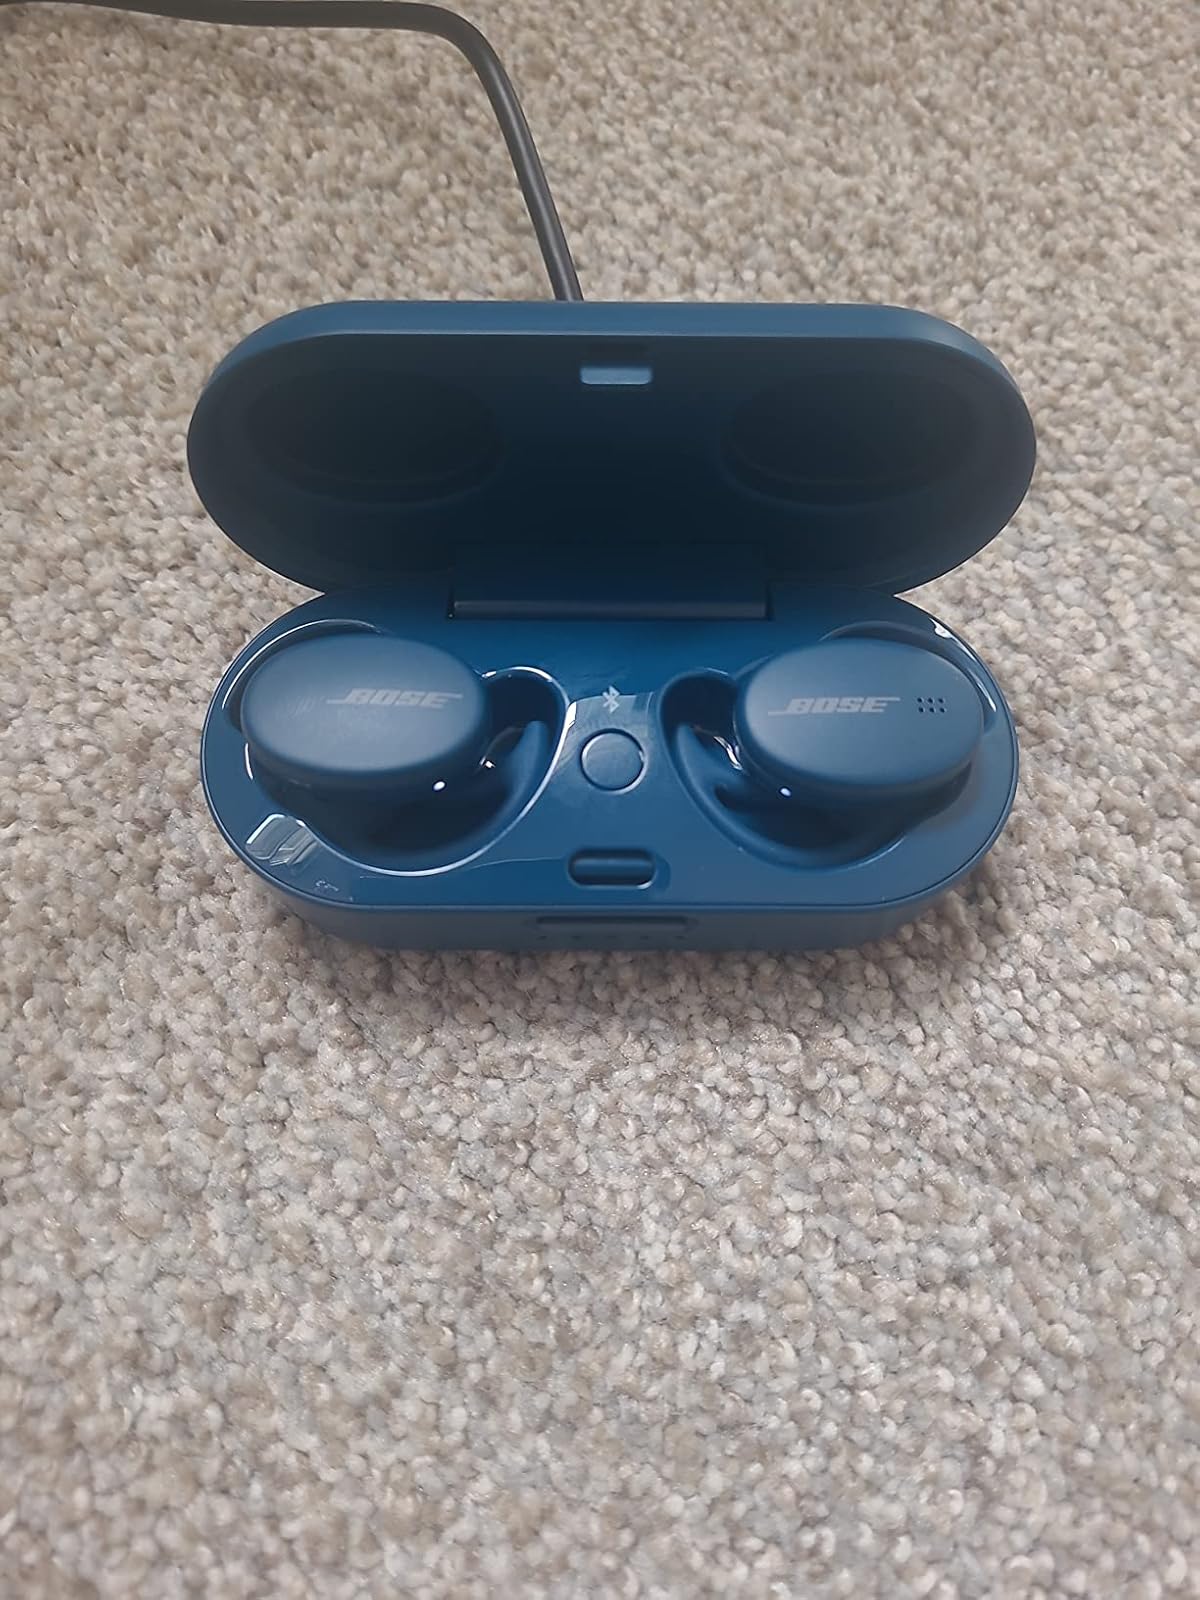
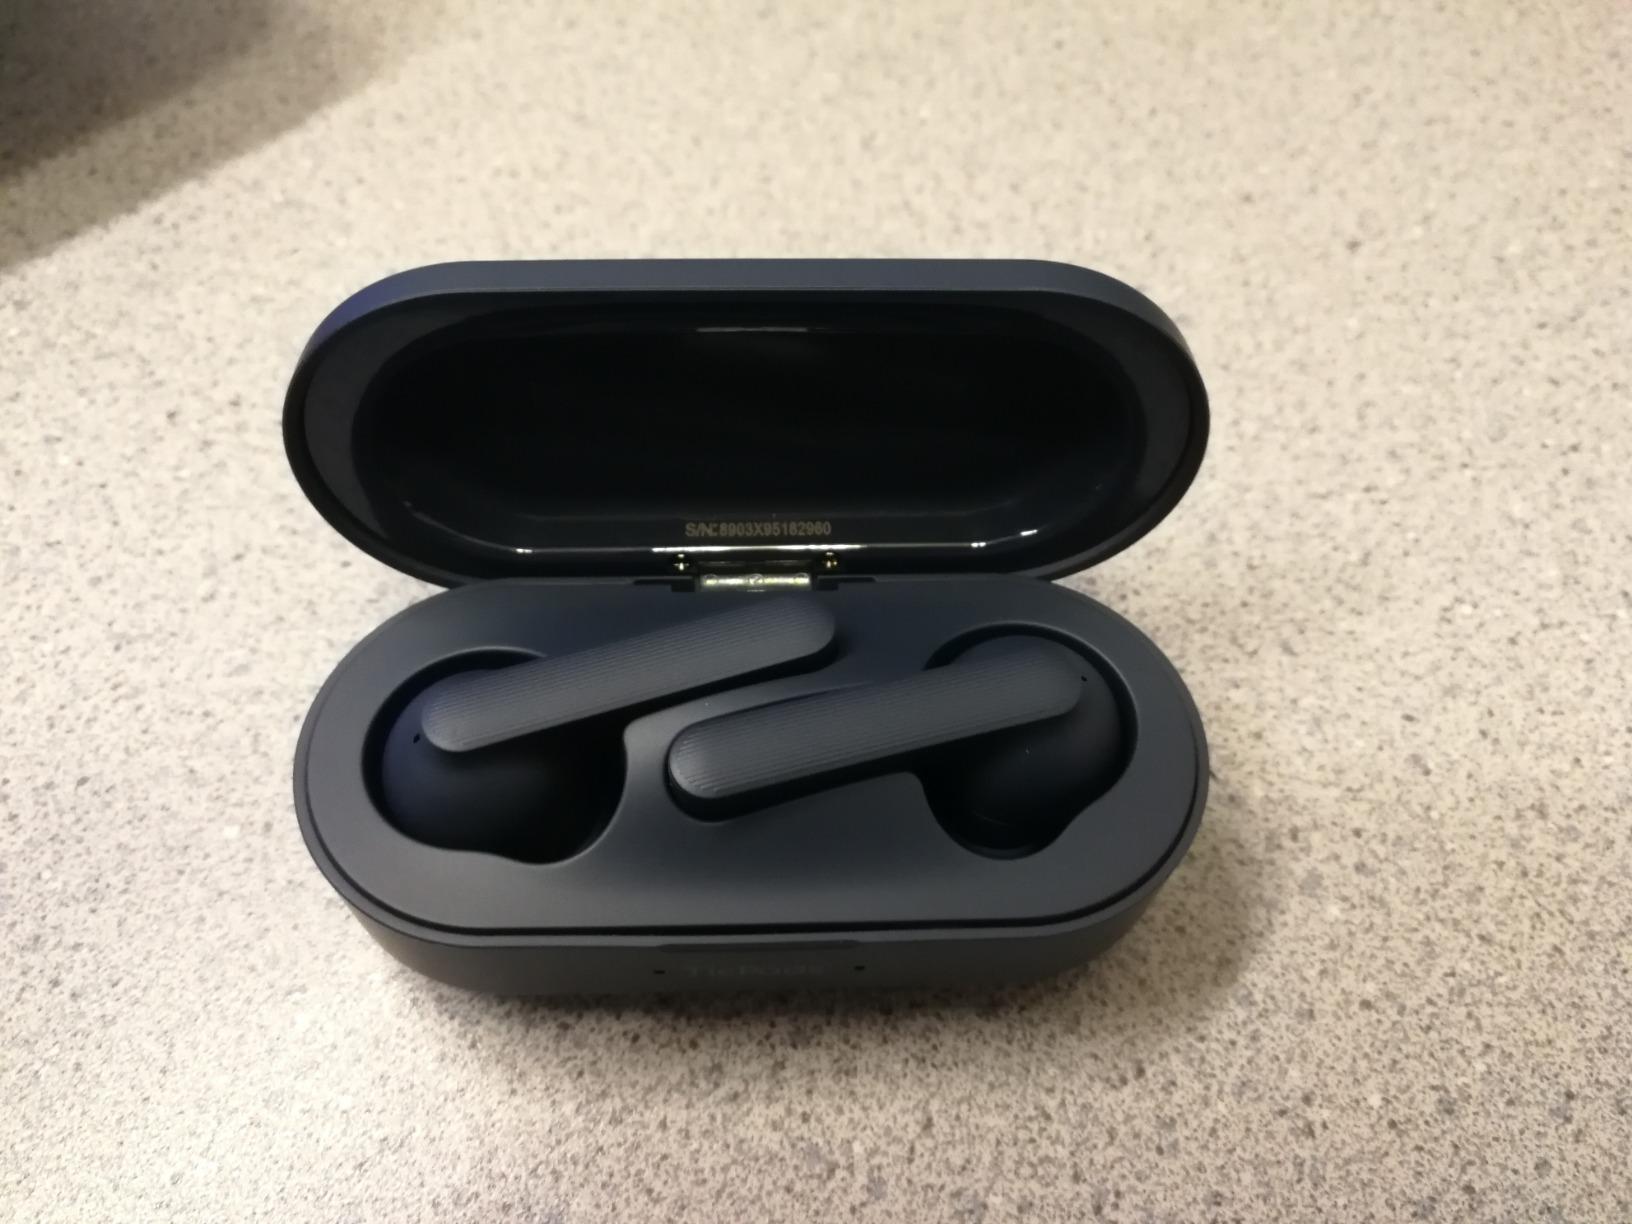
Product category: earbuds
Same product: no